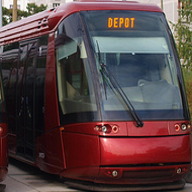
Vehicle type: Trains